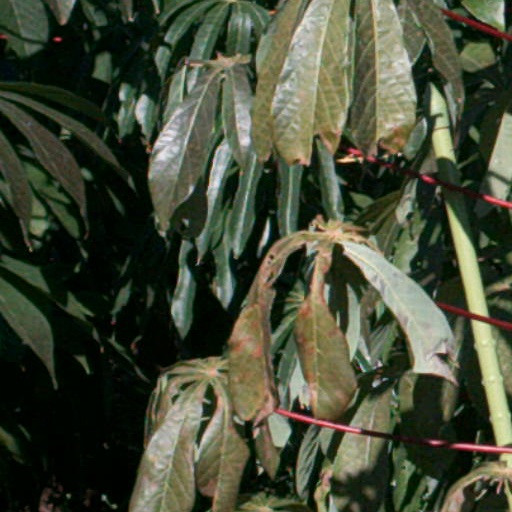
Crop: cassava